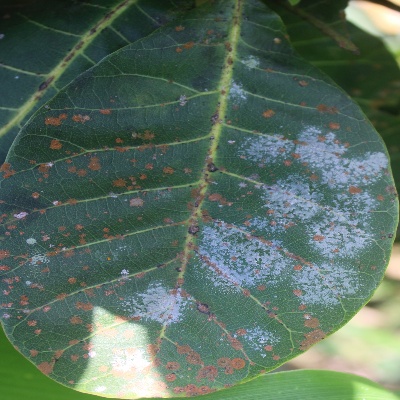
Crop: Cashew
Condition: red rust